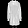
Label: Coat